Zamindars of Bengal

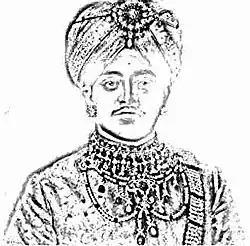
A sketch of the 15th century zamindar Raja Ganesha

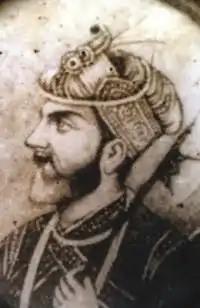
The 16th century zamindar Isa Khan

According to Banglapedia, "All categories of zamindars under the Mughals were required to perform certain police, judicial and military duties. With elements of both fiscal and political power at their disposal, zamindars exercised enormous local influence that made them the most undisputed potentates within the bounds of their territories. However, a full-fledged police system did not develop in rural Bengal during the period and hence some revenue staff were simultaneously entrusted with police duties. For instance, the gram-saranjami paiks who were employed primarily to assist zamindars in the collection of rents and guard the crops on the fields, were also made responsible for apprehension of thieves and robbers and preservation of peace, law and order in public places such as haats (fairs) and bazaars, and fairgrounds. The regular police forces of big zamindars were organised and controlled within a system of thanas which were the largest police units, and under these came the smaller posts known as chaukies or pharies. In the heyday of the Mughals, the faujdar retained supreme authority over the thanas, nominally placed under the zamindari control. In nawabi Bengal (under the Nawabs of Bengal), the thanas gradually fell under the control of the monopolistic zamindari estates. Territorial zamindars had judicial powers. The encyclopedia further states that "Since the Mughals did not maintain a large standing army, they had to depend heavily on the indirect recruits of soldiers drafted from the territorial chiefs, clan or caste leaders. Some zamindars were even enrolled personally into the imperial service as mansabdars (nobles, holding military titles or ranks) and were remunerated in grants of jagirs, proportionate to their status. Moreover, torrential monsoon rain in the flat and riverine Bengal rendered the cavalry and artillery almost useless except in the dry season. In such a situation, to fight against the rebellious chiefs, the Magh and Feringi pirates who had been intermittently raiding the southern and eastern frontiers of Bengal, the Mughals had to depend greatly on the military assistance of the zamindars who were obliged to provide the troops with victuals and other daily necessaries and to cut off supplies to the enemies of the government. The great territorial zamindars were empowered to keep armed establishments and construct forts with a view to defending their territories, protecting agriculture, trade and commerce, ensuring the safe despatch of the revenues and keeping the raiyats under control. But the erosion of the imperial authority and the subsequent unsettled condition of the subah considerably weakened the Nawab's hold on the landed gentry, who changed their loyalties as the tide of conflicts between the awab and the Marathas or the nawab and the English East India Company flowed and ebbed". Under British rule, members of zamindar families often served in the Bengal Civil Service, the Bengal Judicial Service and the Bengal Army.